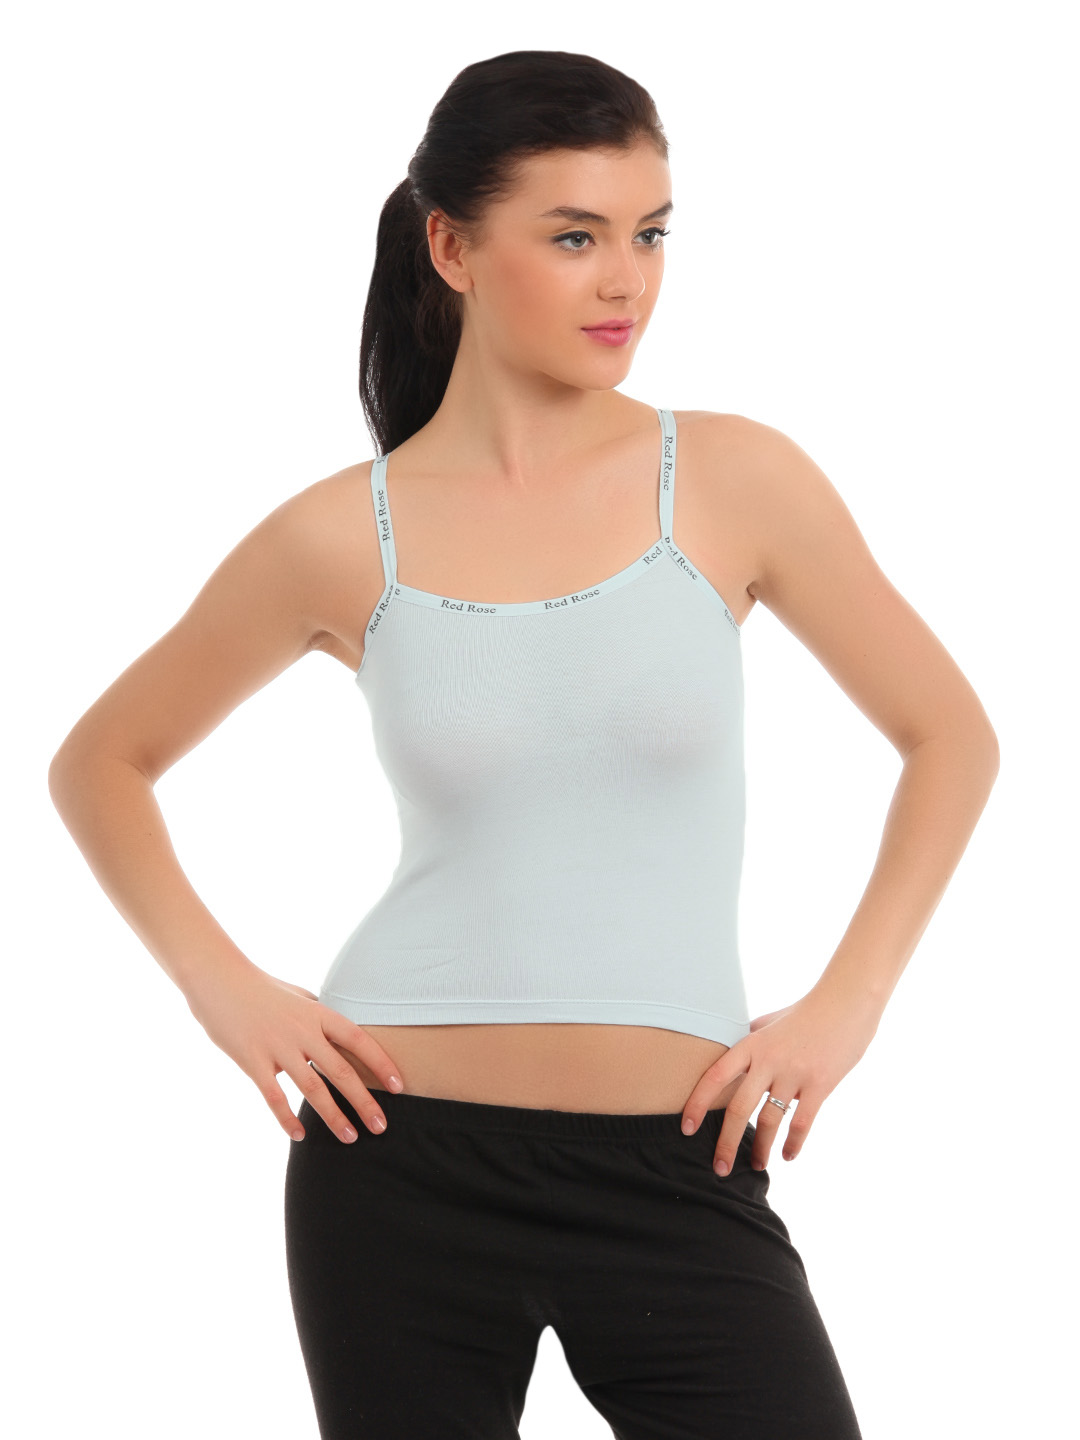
Red Rose Sky Blue Camisole
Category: Apparel / Innerwear / Camisoles
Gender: Women
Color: Blue
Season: Winter 2015
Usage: Casual